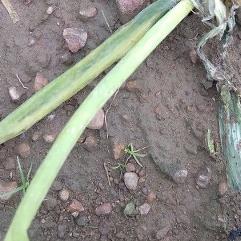
Crop: Onion
Condition: fusarium-d